Algerian couscous

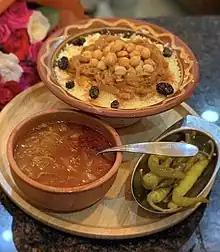
Algerian couscous with raisins and caramelized onions

Seffa b'djedj or sweet chicken couscous: It is a type of seffa that includes chicken as a main ingredient. The dish is made by cooking chicken in a flavorful broth with spices such as ginger, saffron, and cinnamon. The cooked chicken is then shredded and mixed with steamed couscous and garnished with a sweet mixture of raisins, almonds, cinnamon, and powdered sugar.